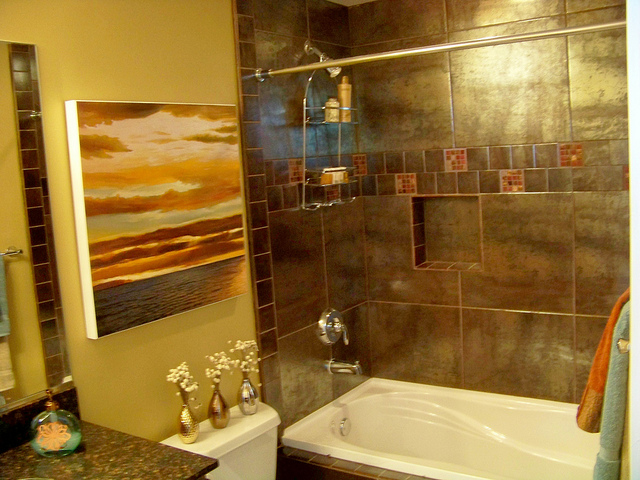
user: Given an image and a question. Answer the question in a short answer. Question: What style bathtub is this? Short Answer:
assistant: modern